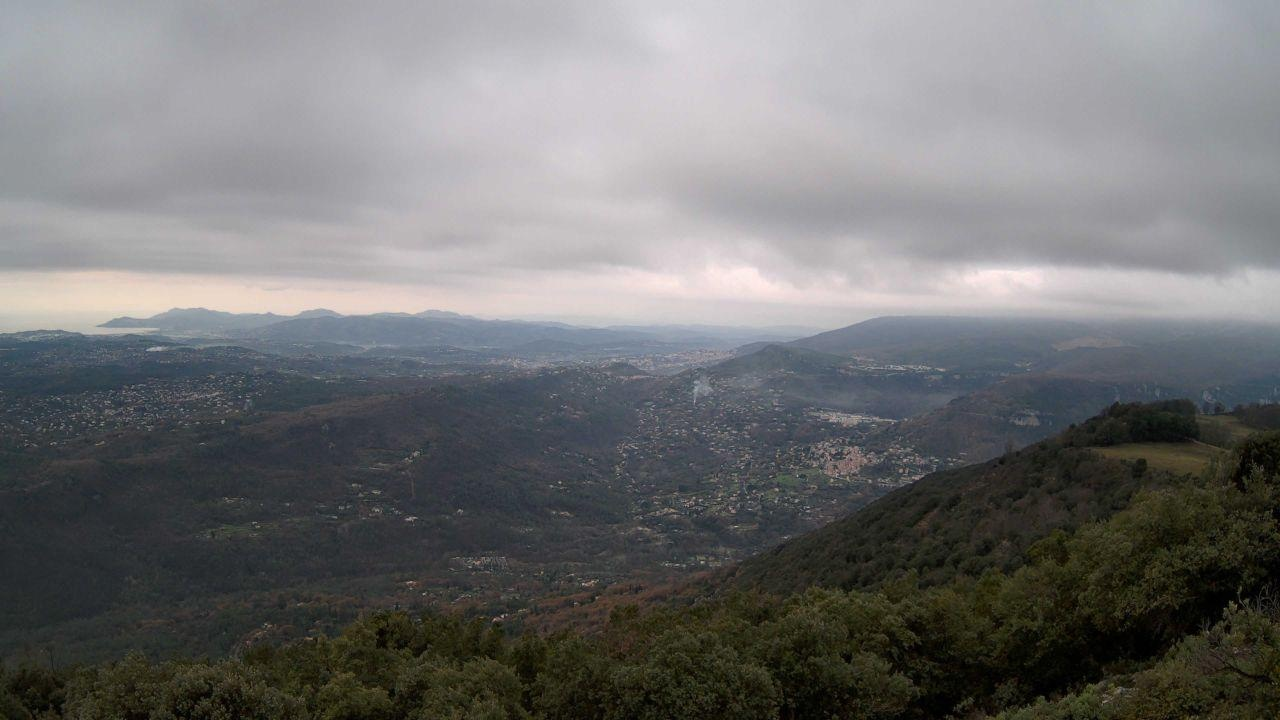
Fire: no
Smoke: yes